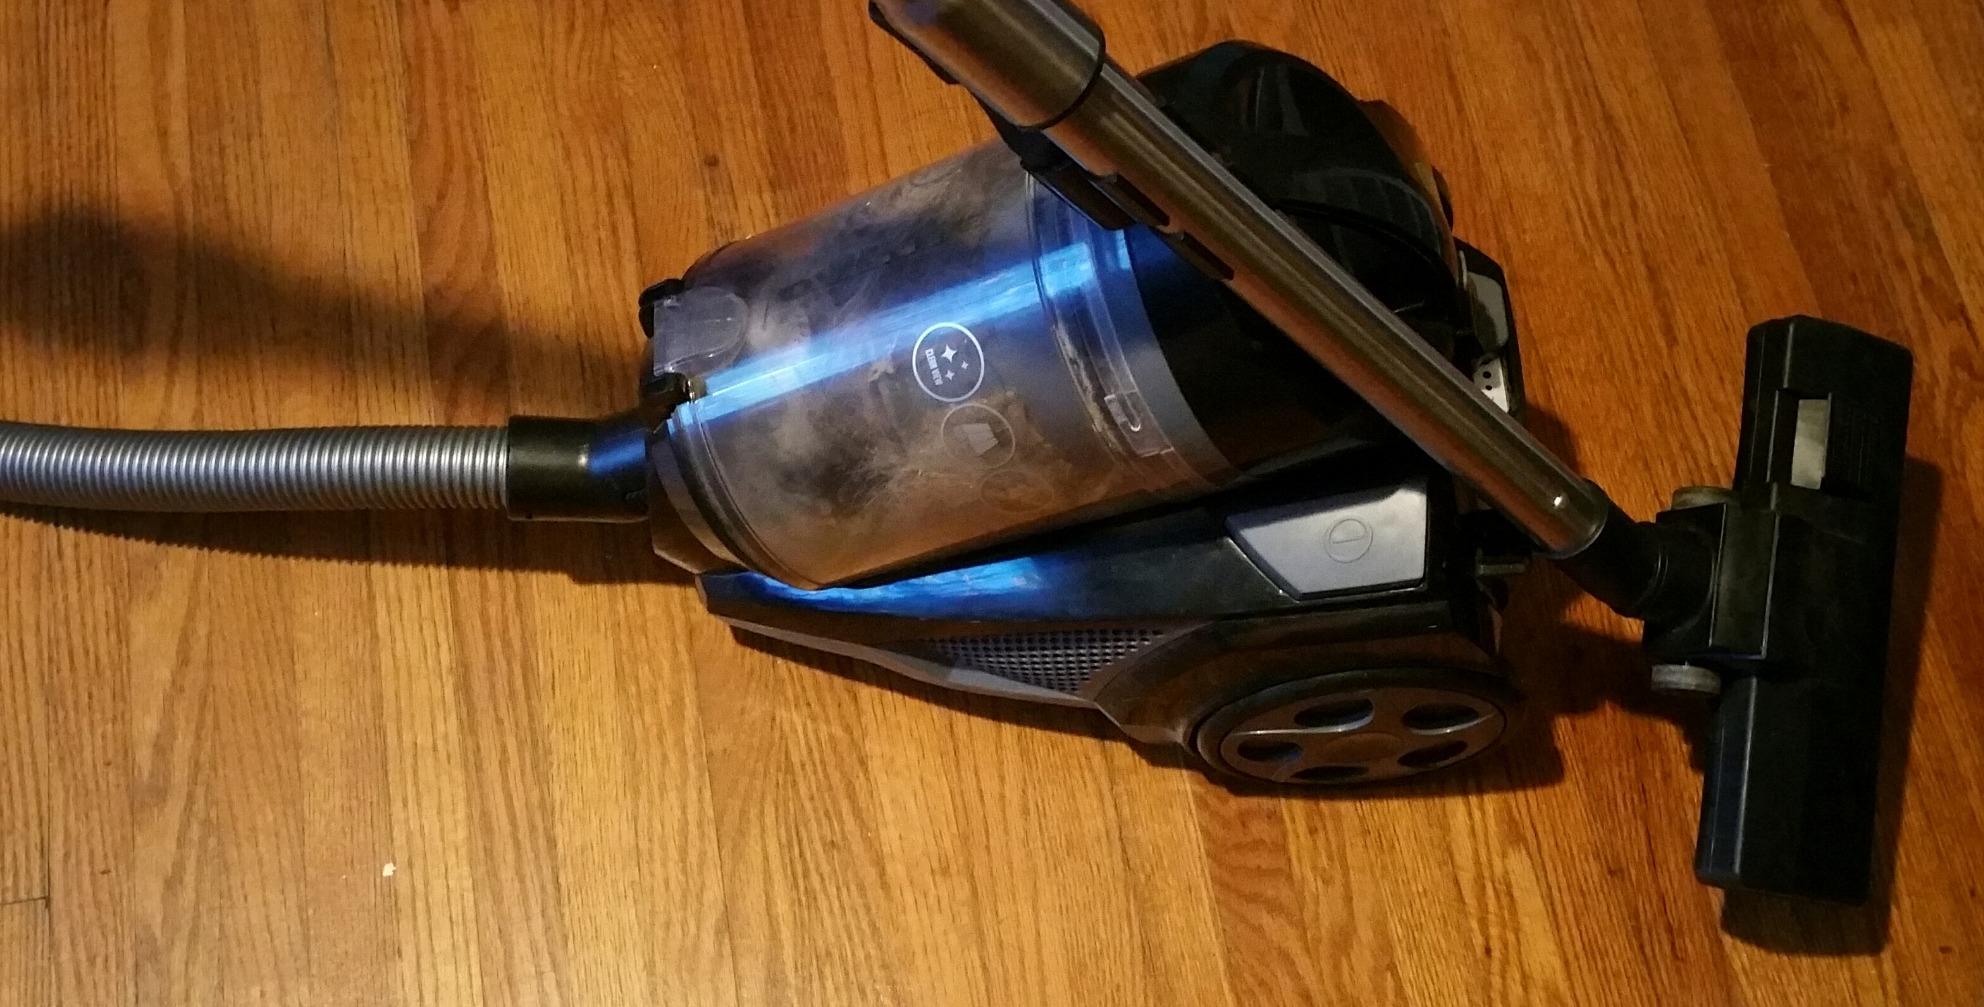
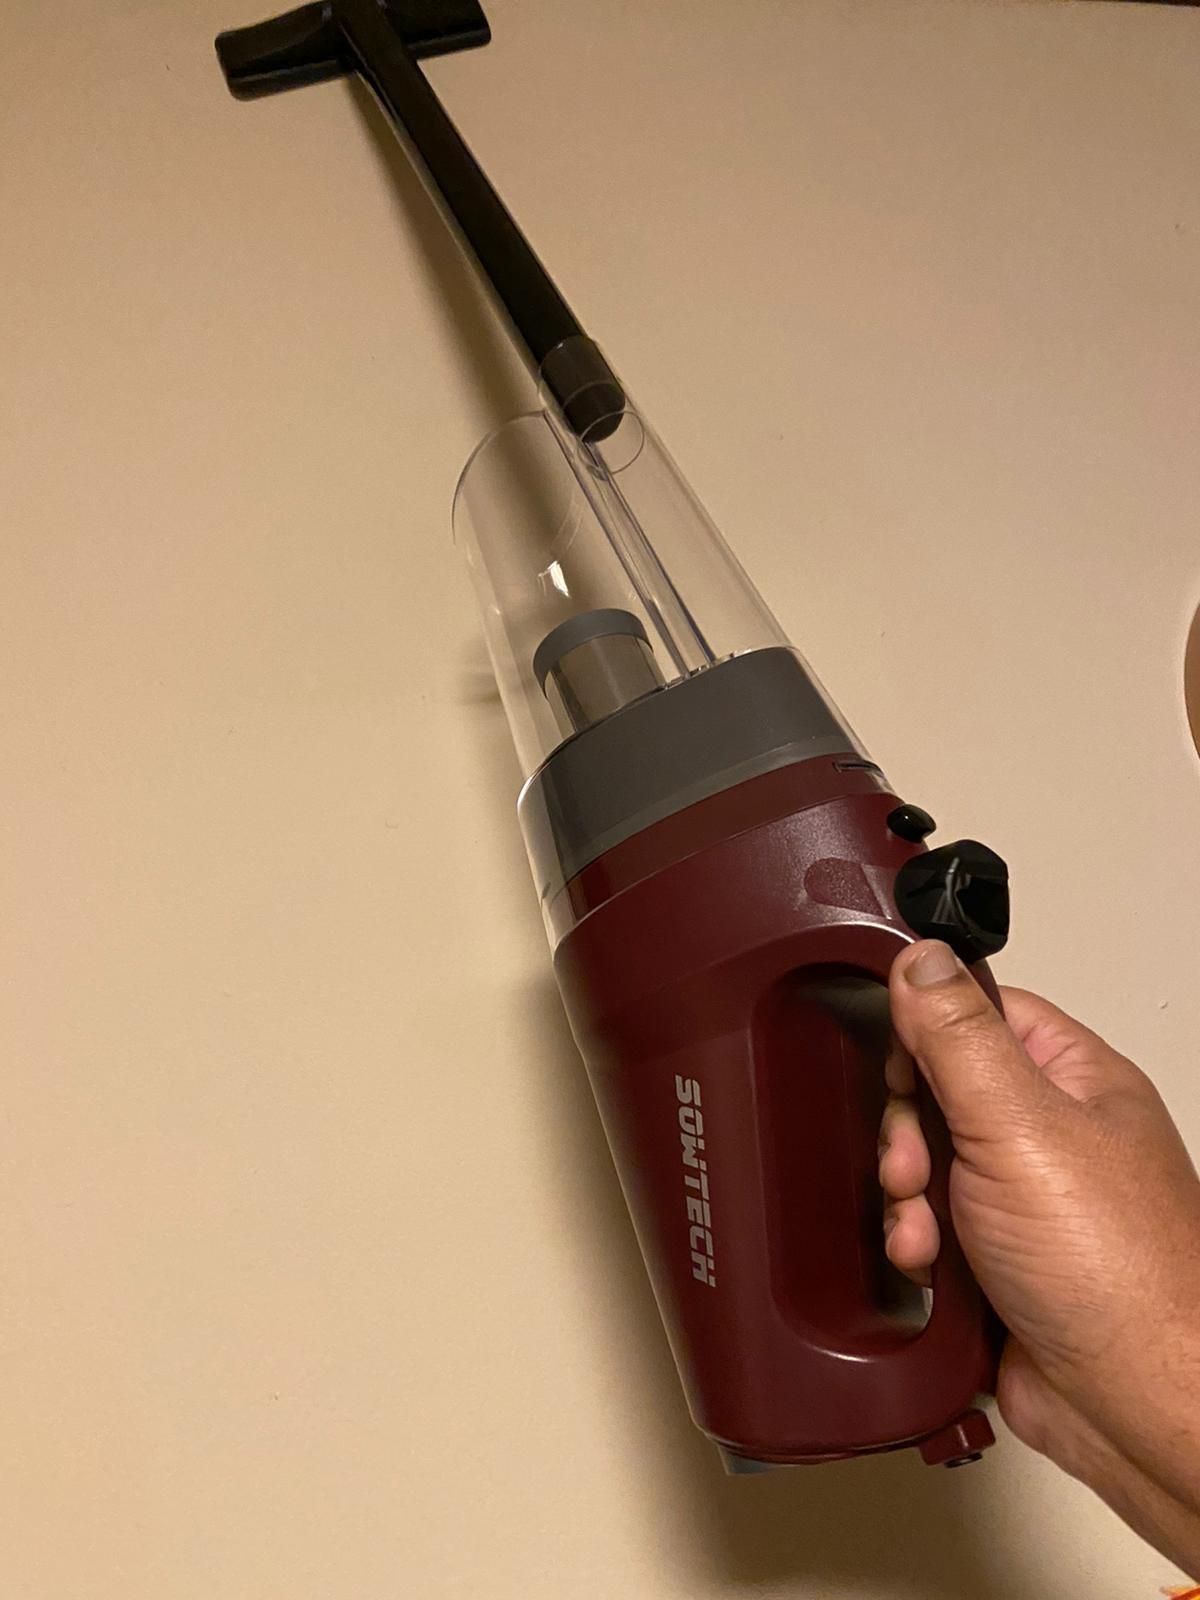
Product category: items_vacuum
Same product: no